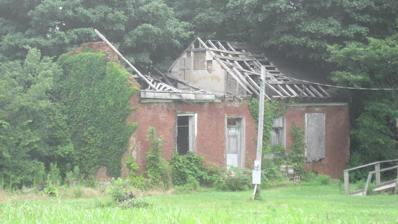
Building: Bates House (Bedford, Kentucky)
Country: United States of America
Year built: 1830
United States historic place Bates House U.S. National Register of Historic Places Show map of Kentucky Show map of the United States Location New Hope Rd. near Bedford, Kentucky Coordinates 38°38′41″N 85°20′57″W / 38.64472°N 85.34917°W / 38.64472; -85.34917 ( Bates House ) Area 1.5 acres (0.61 ha) Built 1830 Architectural style Federal MPS Trimble County MRA NRHP reference No. 84002026 Added to NRHP April 9, 1984 The Bates House in Trimble County, Kentucky near Bedford was listed on the National Register of Historic Places in 1984. It is a one-and-a-half-story brick Federal -style house, with Flemish bond on its front facade and common bond elsewhere.  It was deemed notable as " one of the outstanding examples of the federal style in Trimble County. As one of three federal style hall-parlor dwellings included in the Historic Resources of Trimble County, the Bates House, the Bird House and Tm-55 represent the best illustrations of this particular style in Trimble County. The dwelling is historically significant in the early development of the county, and a significant cultural resource. Although in a neglected state today, the Bates House displays excellent craftsmanship and design, and reflects admirable architectural qualities of the Federal style as is evident by the flemish bond facade, period embellishments of the exterior facade bays and outstanding interior detailing." References